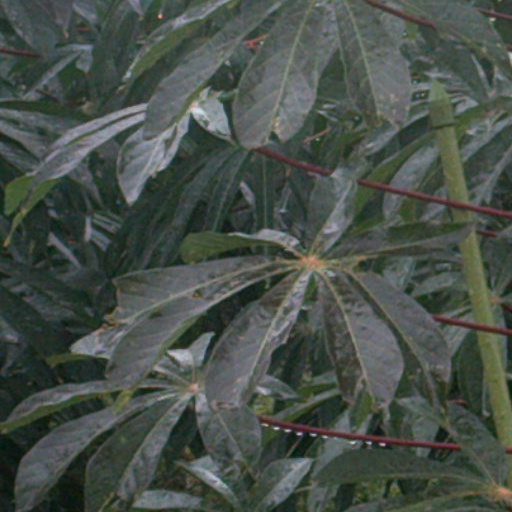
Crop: cassava